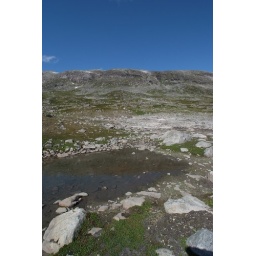
Landscape along the &amp;quot;Gamle Strynefjellsveien&amp;quot; (the old road over the mountain at Stryn).Between Videseter and Grotli, Norway.